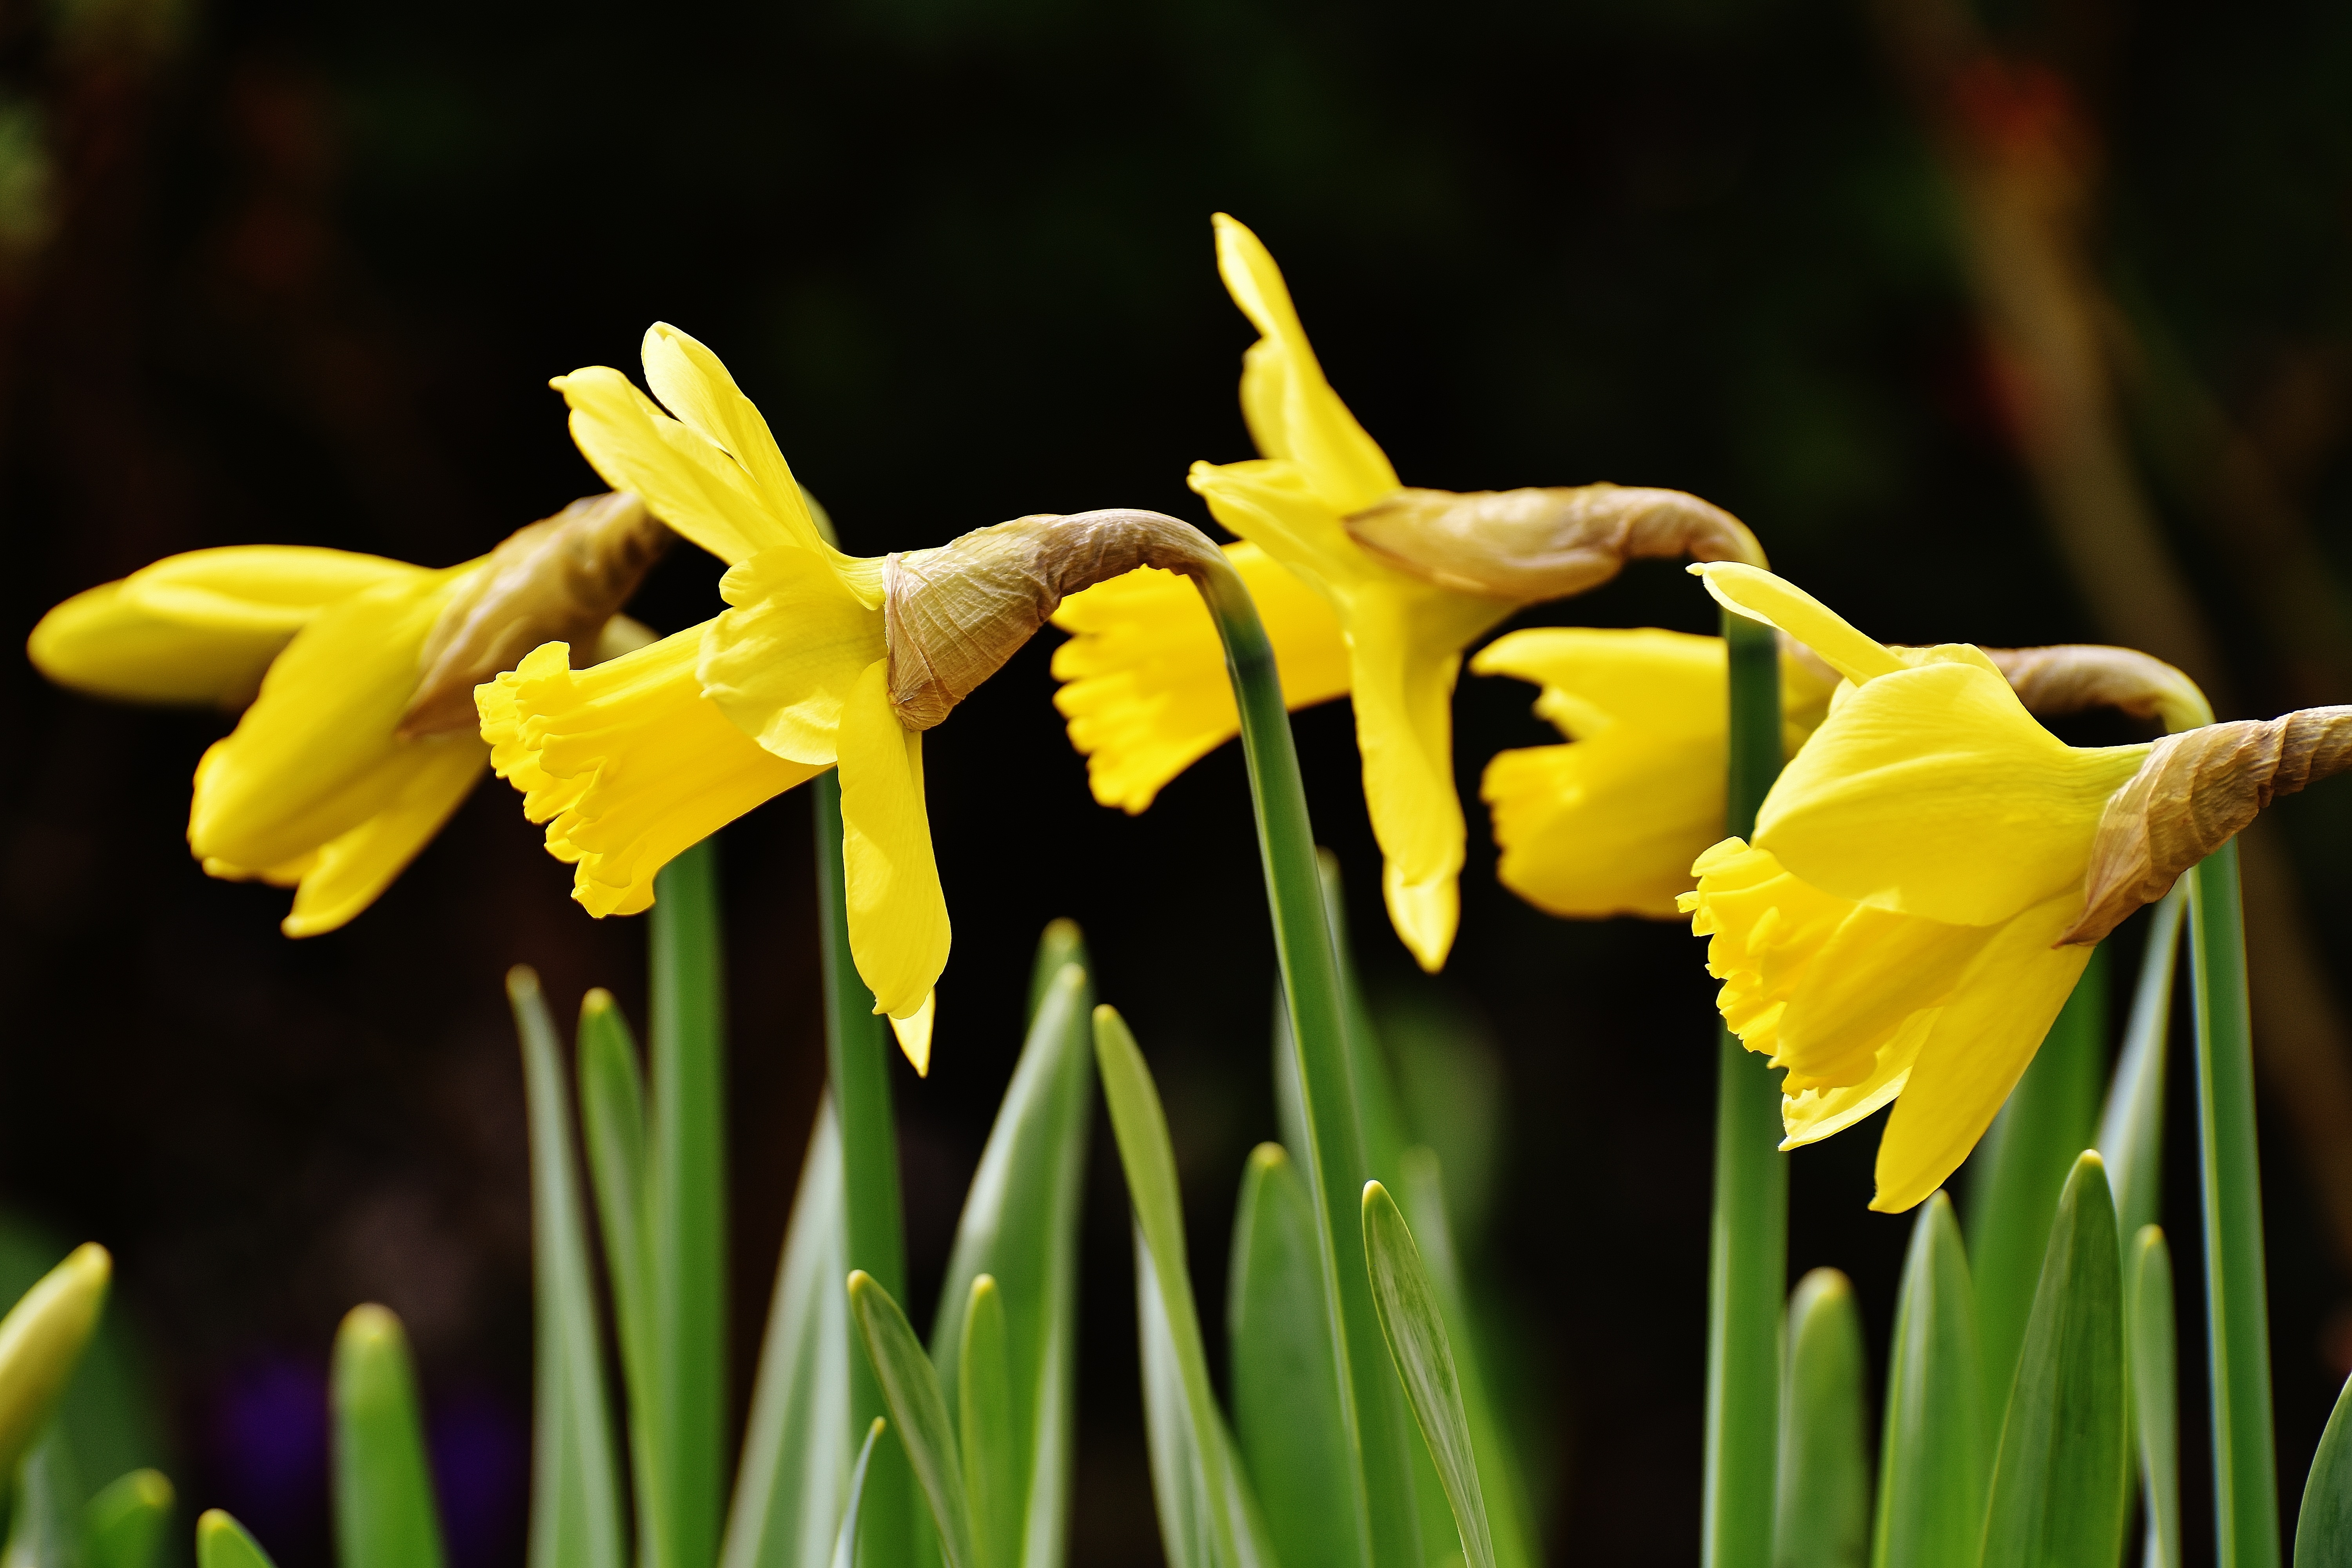
nature, blossom, plant, flower, petal, bloom, spring, green, botany, yellow, garden, flora, flowers, close up, daffodils, narcissus, springtime, spring flowers, macro photography, harbinger of spring, flowering plant, narcissus pseudonarcissus, osterglocken, plant stem, land plant